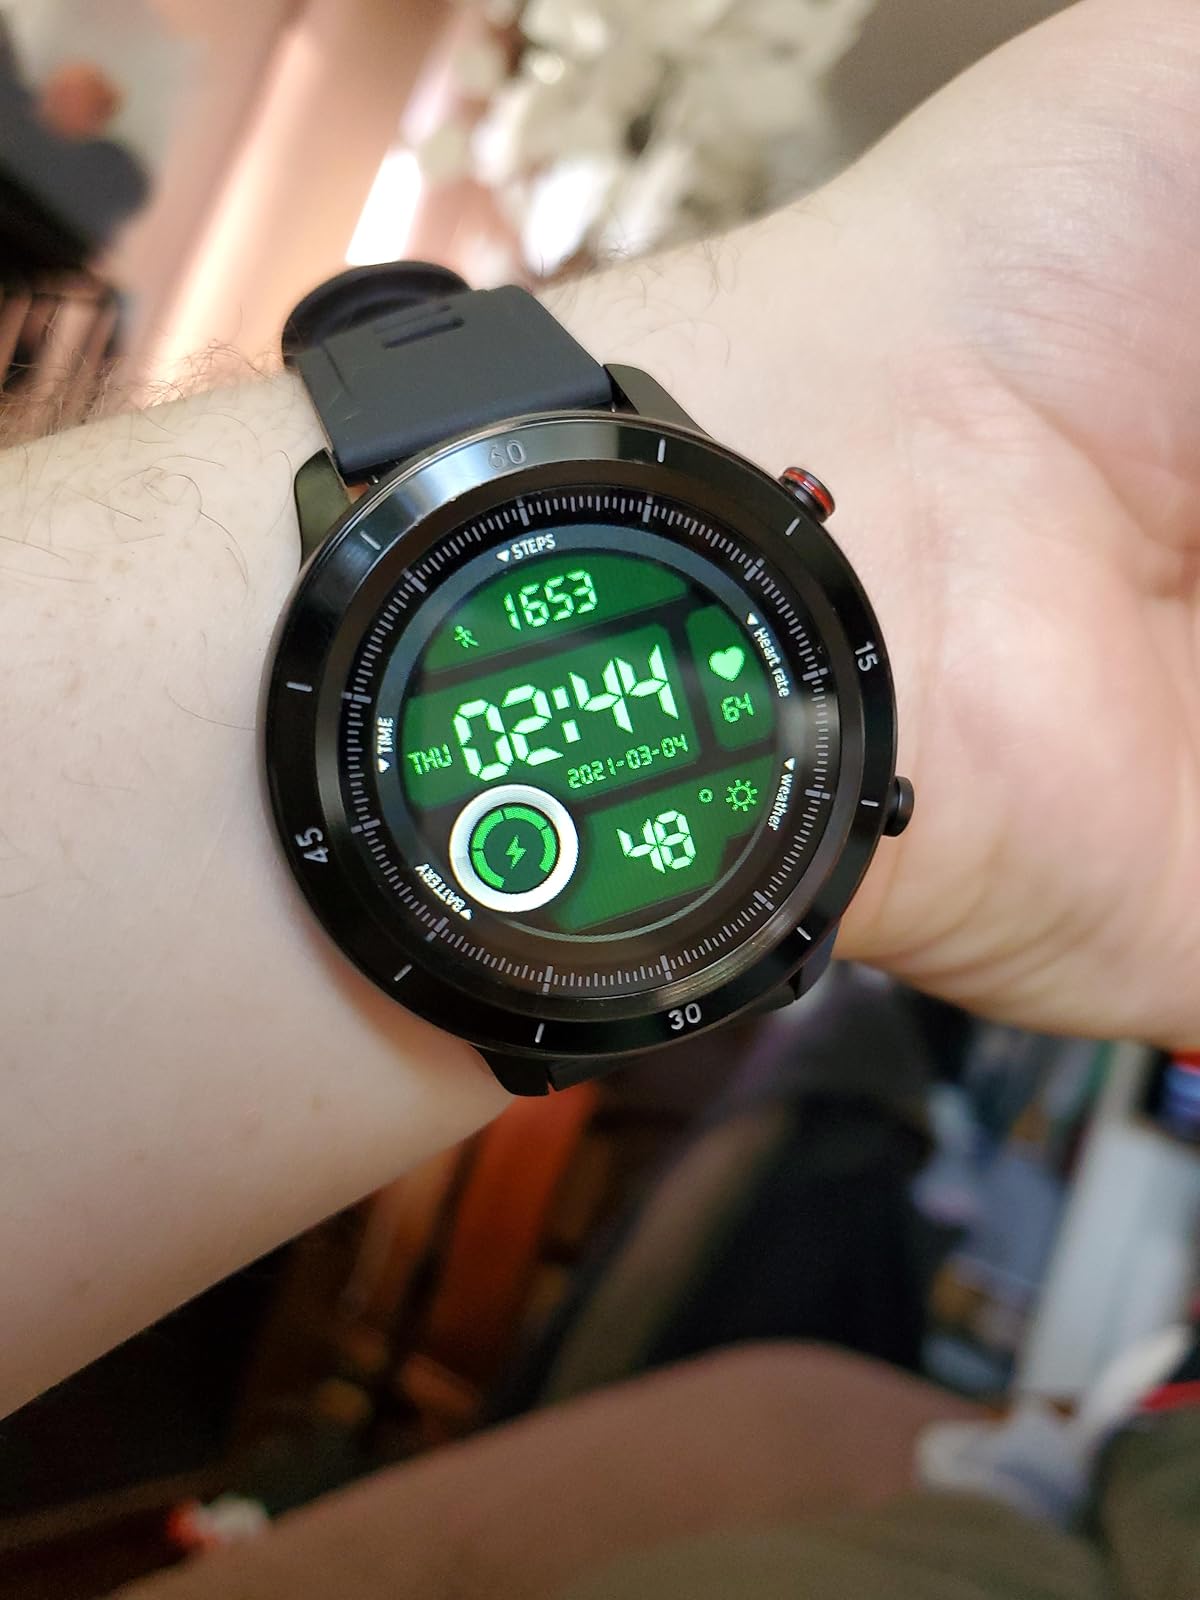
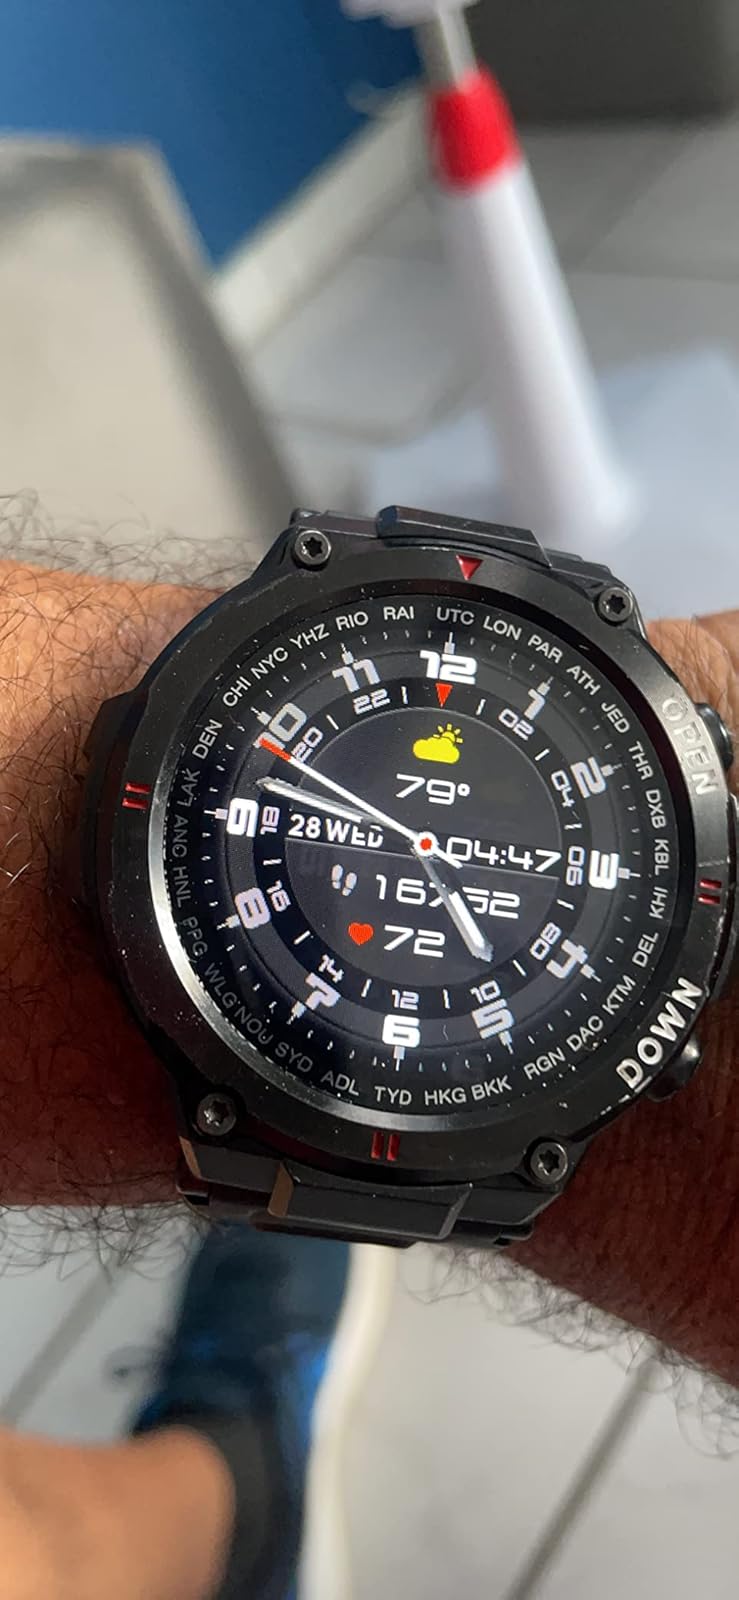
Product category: smartwatch
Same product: no